Long Range Desert Group

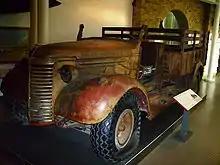
LRDG Chevrolet WB, Imperial War Museum (2007)

In May 1943 the LRDG was sent to Lebanon to retrain in mountain warfare. However, following the Italian armistice in 1943, they were sent to Leros, one of the Dodecanese islands, to serve as normal infantry. They later took part in the Battle of Leros, where the commanding officer John Richard Easonsmith was killed and replaced by David Lloyd Owen. After the battle the New Zealanders, consisting of two officers and approximately 46 men, were withdrawn from the LRDG and returned to their division at the request of the New Zealand Government, which was concerned about their deployment to Leros.